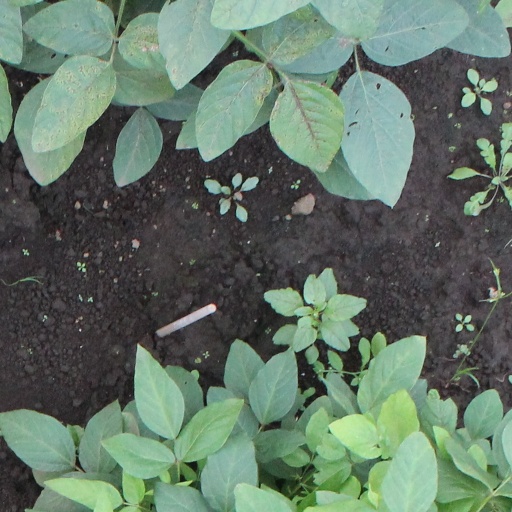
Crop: soybean